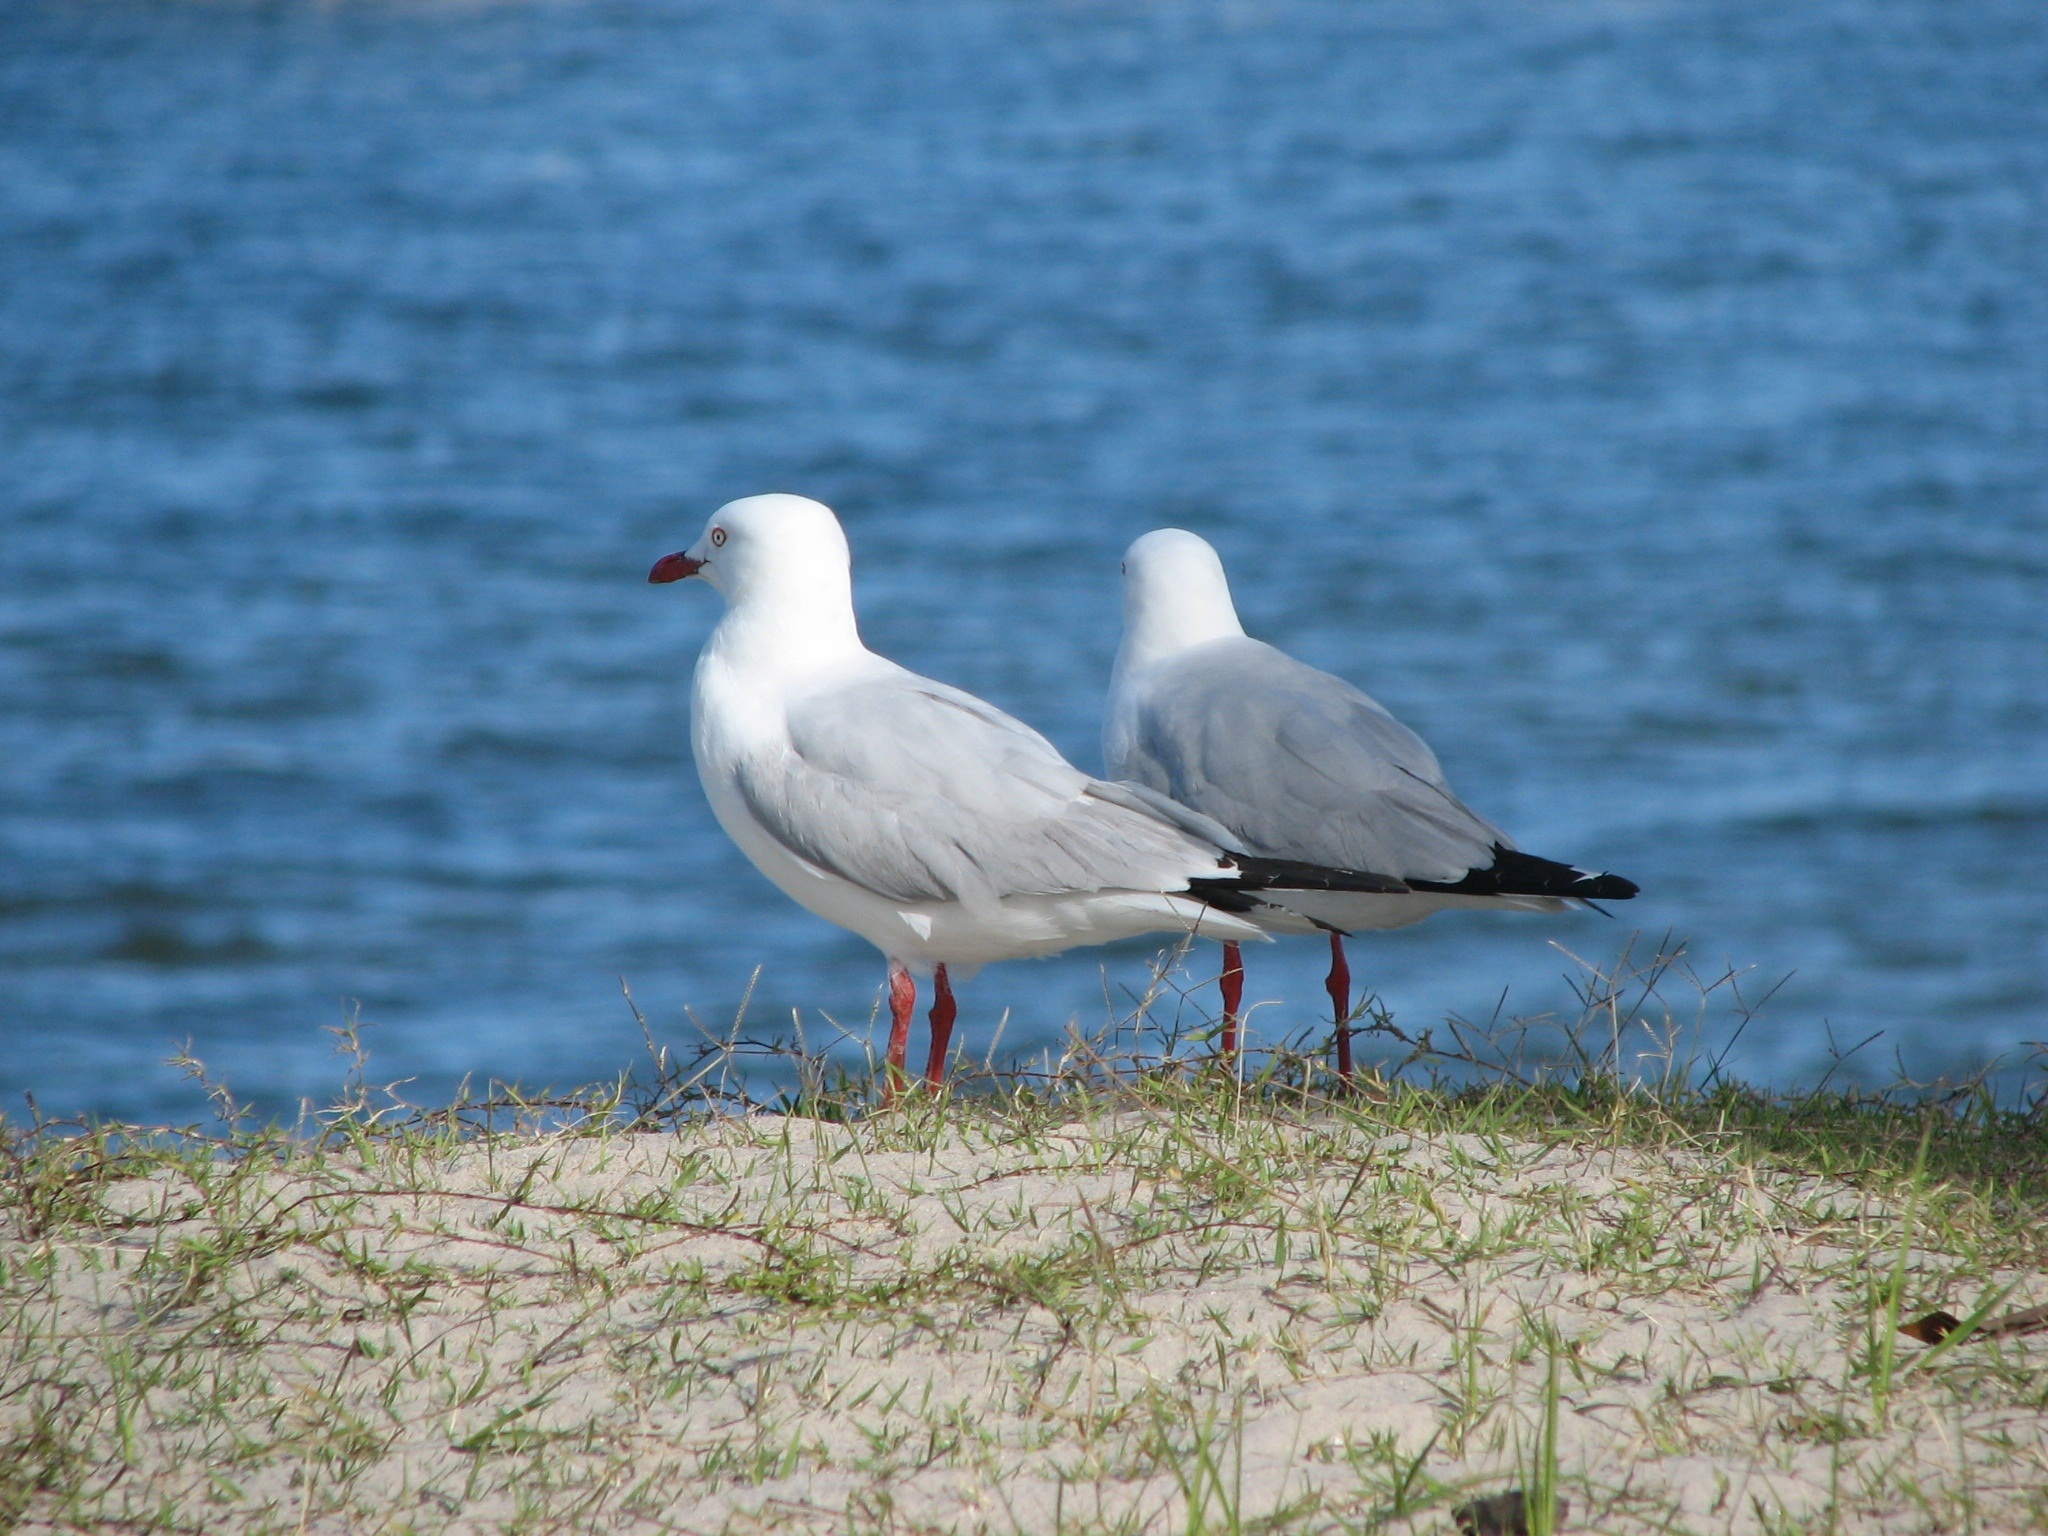
beach, sea, water, bird, animal, seabird, seagull, wildlife, gull, beak, fauna, vertebrate, charadriiformes, european herring gull